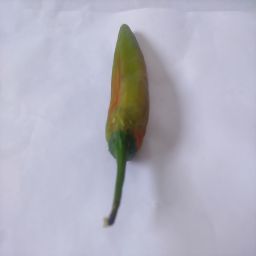
Crop: New Mexico Green Chile
Quality: Old